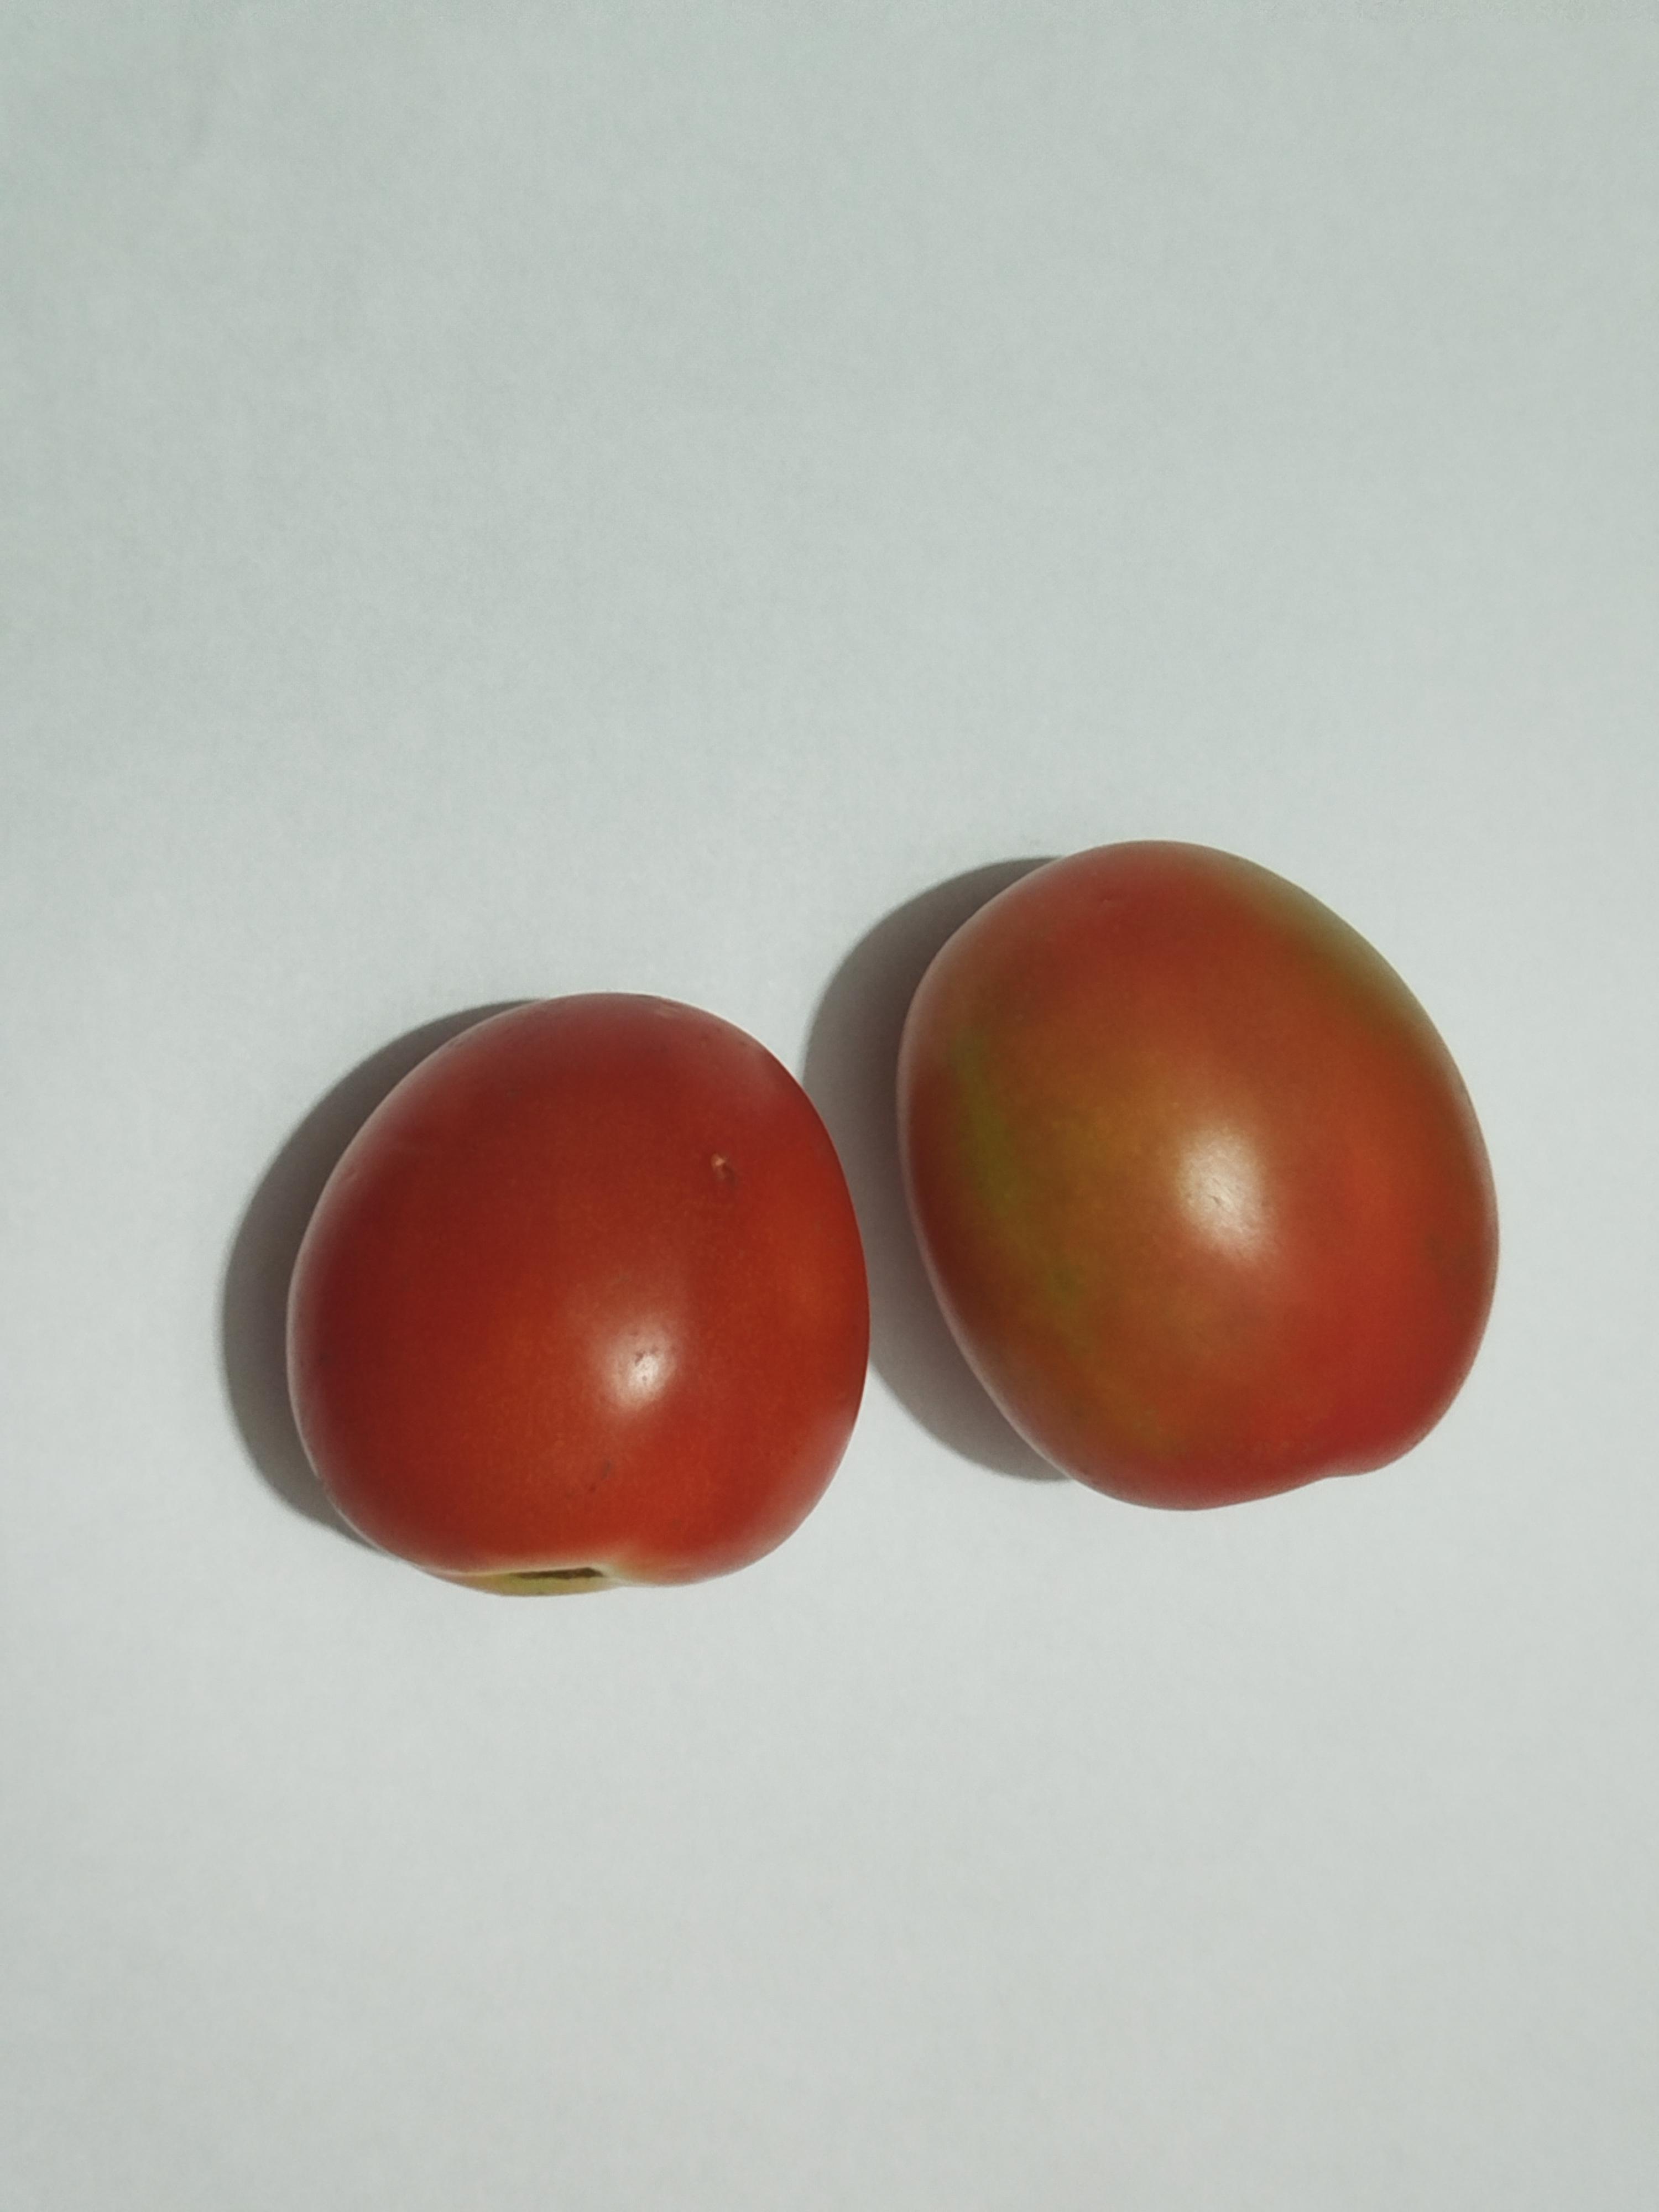
Label: Tomato